Mogadishu

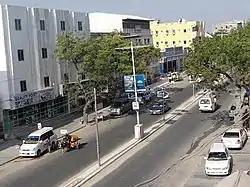
Newly constructed roads and buildings in Mogadishu (2015)

Bakaara Market was created in late 1972 by the Barre administration. It served as an open market for the sale of goods and services, including produce and clothing. After the start of the civil war, the market was controlled by militant groups, who used it as a base for their operations. Following Mogadishu's pacification in 2011, renovations resumed at the market. Shops were rehabilitated, selling everything from fruit and garments to building materials. As in the rest of the city, Barkaara Market's real estate values have also risen considerably. , the local Tabaarak firm was renting out a newly constructed warehouse at the market for $2,000 per month.